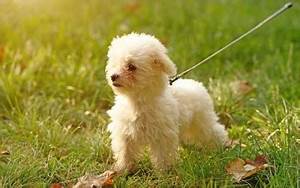
Label: dog